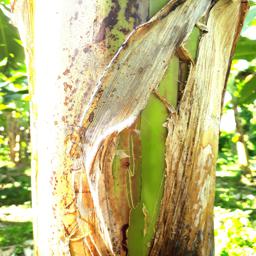
Label: PSEUDOSTEM WEEVIL